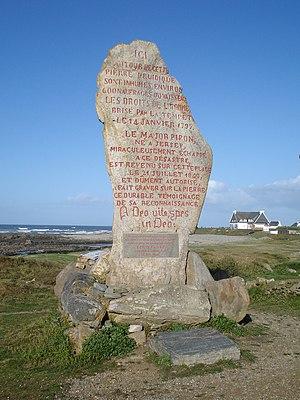
Cet article présente une liste de sites mégalithiques du Finistère, en France.